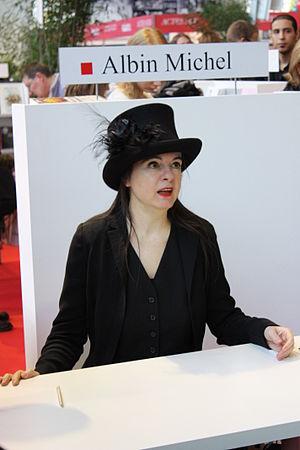
Amélie Nothomb durant une séance de dédicace lors de l'édition 2010 de la Foire du Livre de Bruxelles. This file was uploaded with Commonist.